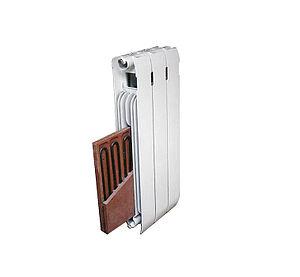
radiateurs à inertie sèche avec coeur de chauffe en brique réfractaire
Un chauffage électrique est un appareil chauffant équipant l'habitat, les mobil-homes, les caravanes et les camping-car. Il rencontre un certain succès en complément d'un chauffage existant, ou en amélioration d'habitat, complétant un autre mode de chauffage.